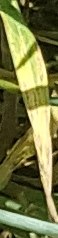
Label: Wheat___Yellow_Rust